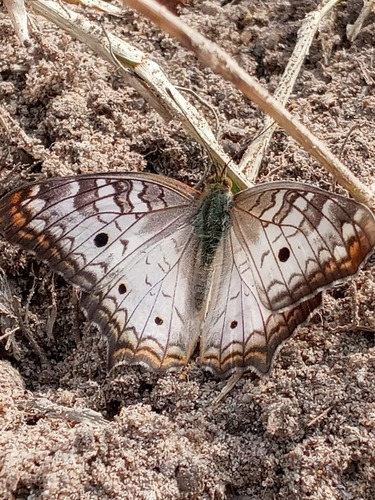
Scientific name: Anartia jatrophae
Common name: White peacock
Family: Nymphalidae
Order: Lepidoptera
Pollinator type: Primary pollinator
Habitat: Gardens, parks, and open areas
Geographic range: Southern United States to Argentina
Conservation status: Least Concern